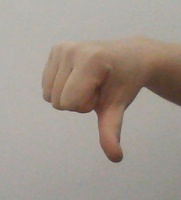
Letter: waw